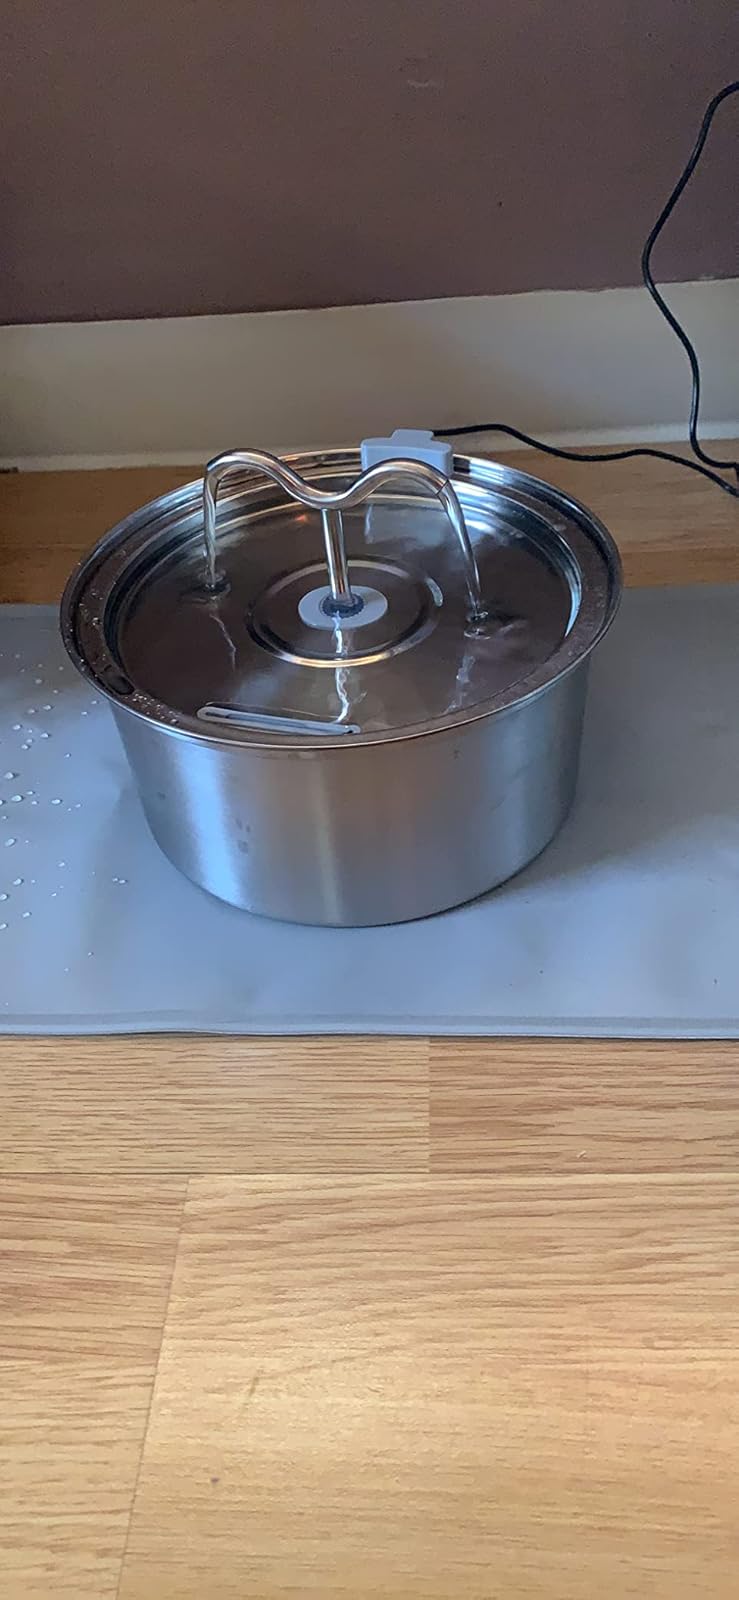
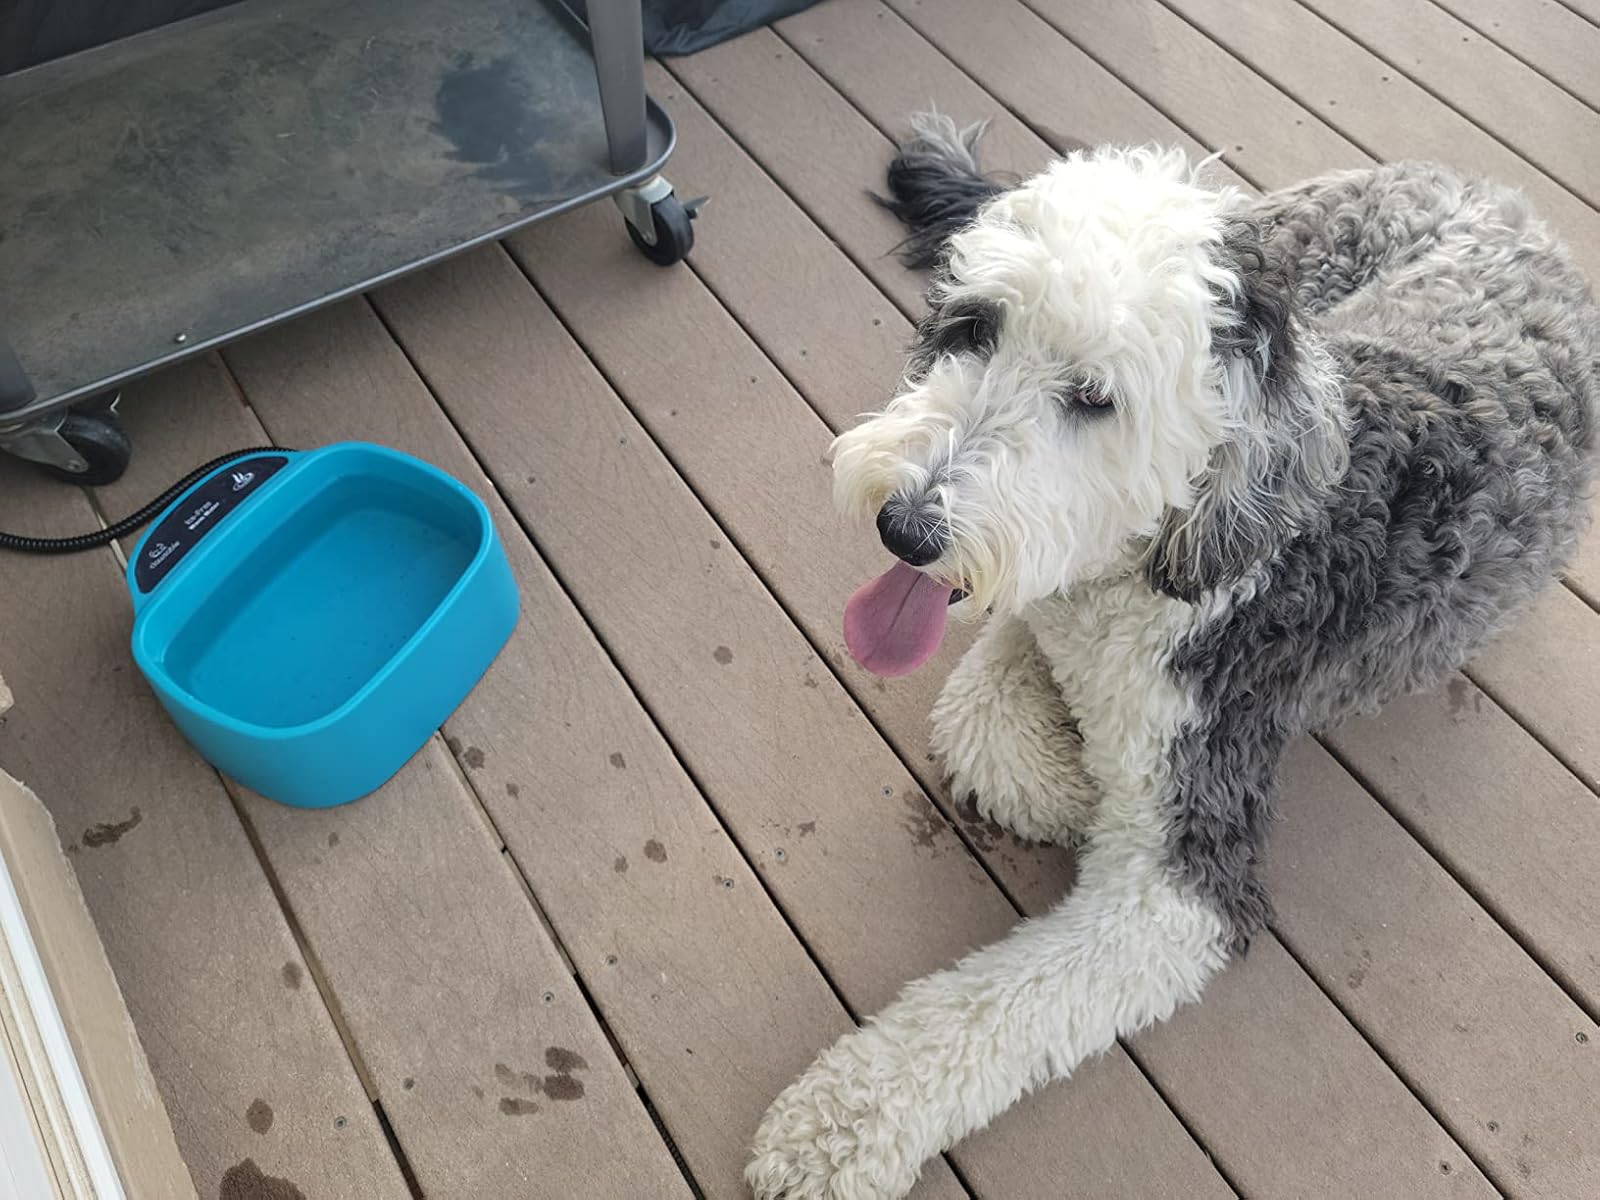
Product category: items_bowl
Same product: no